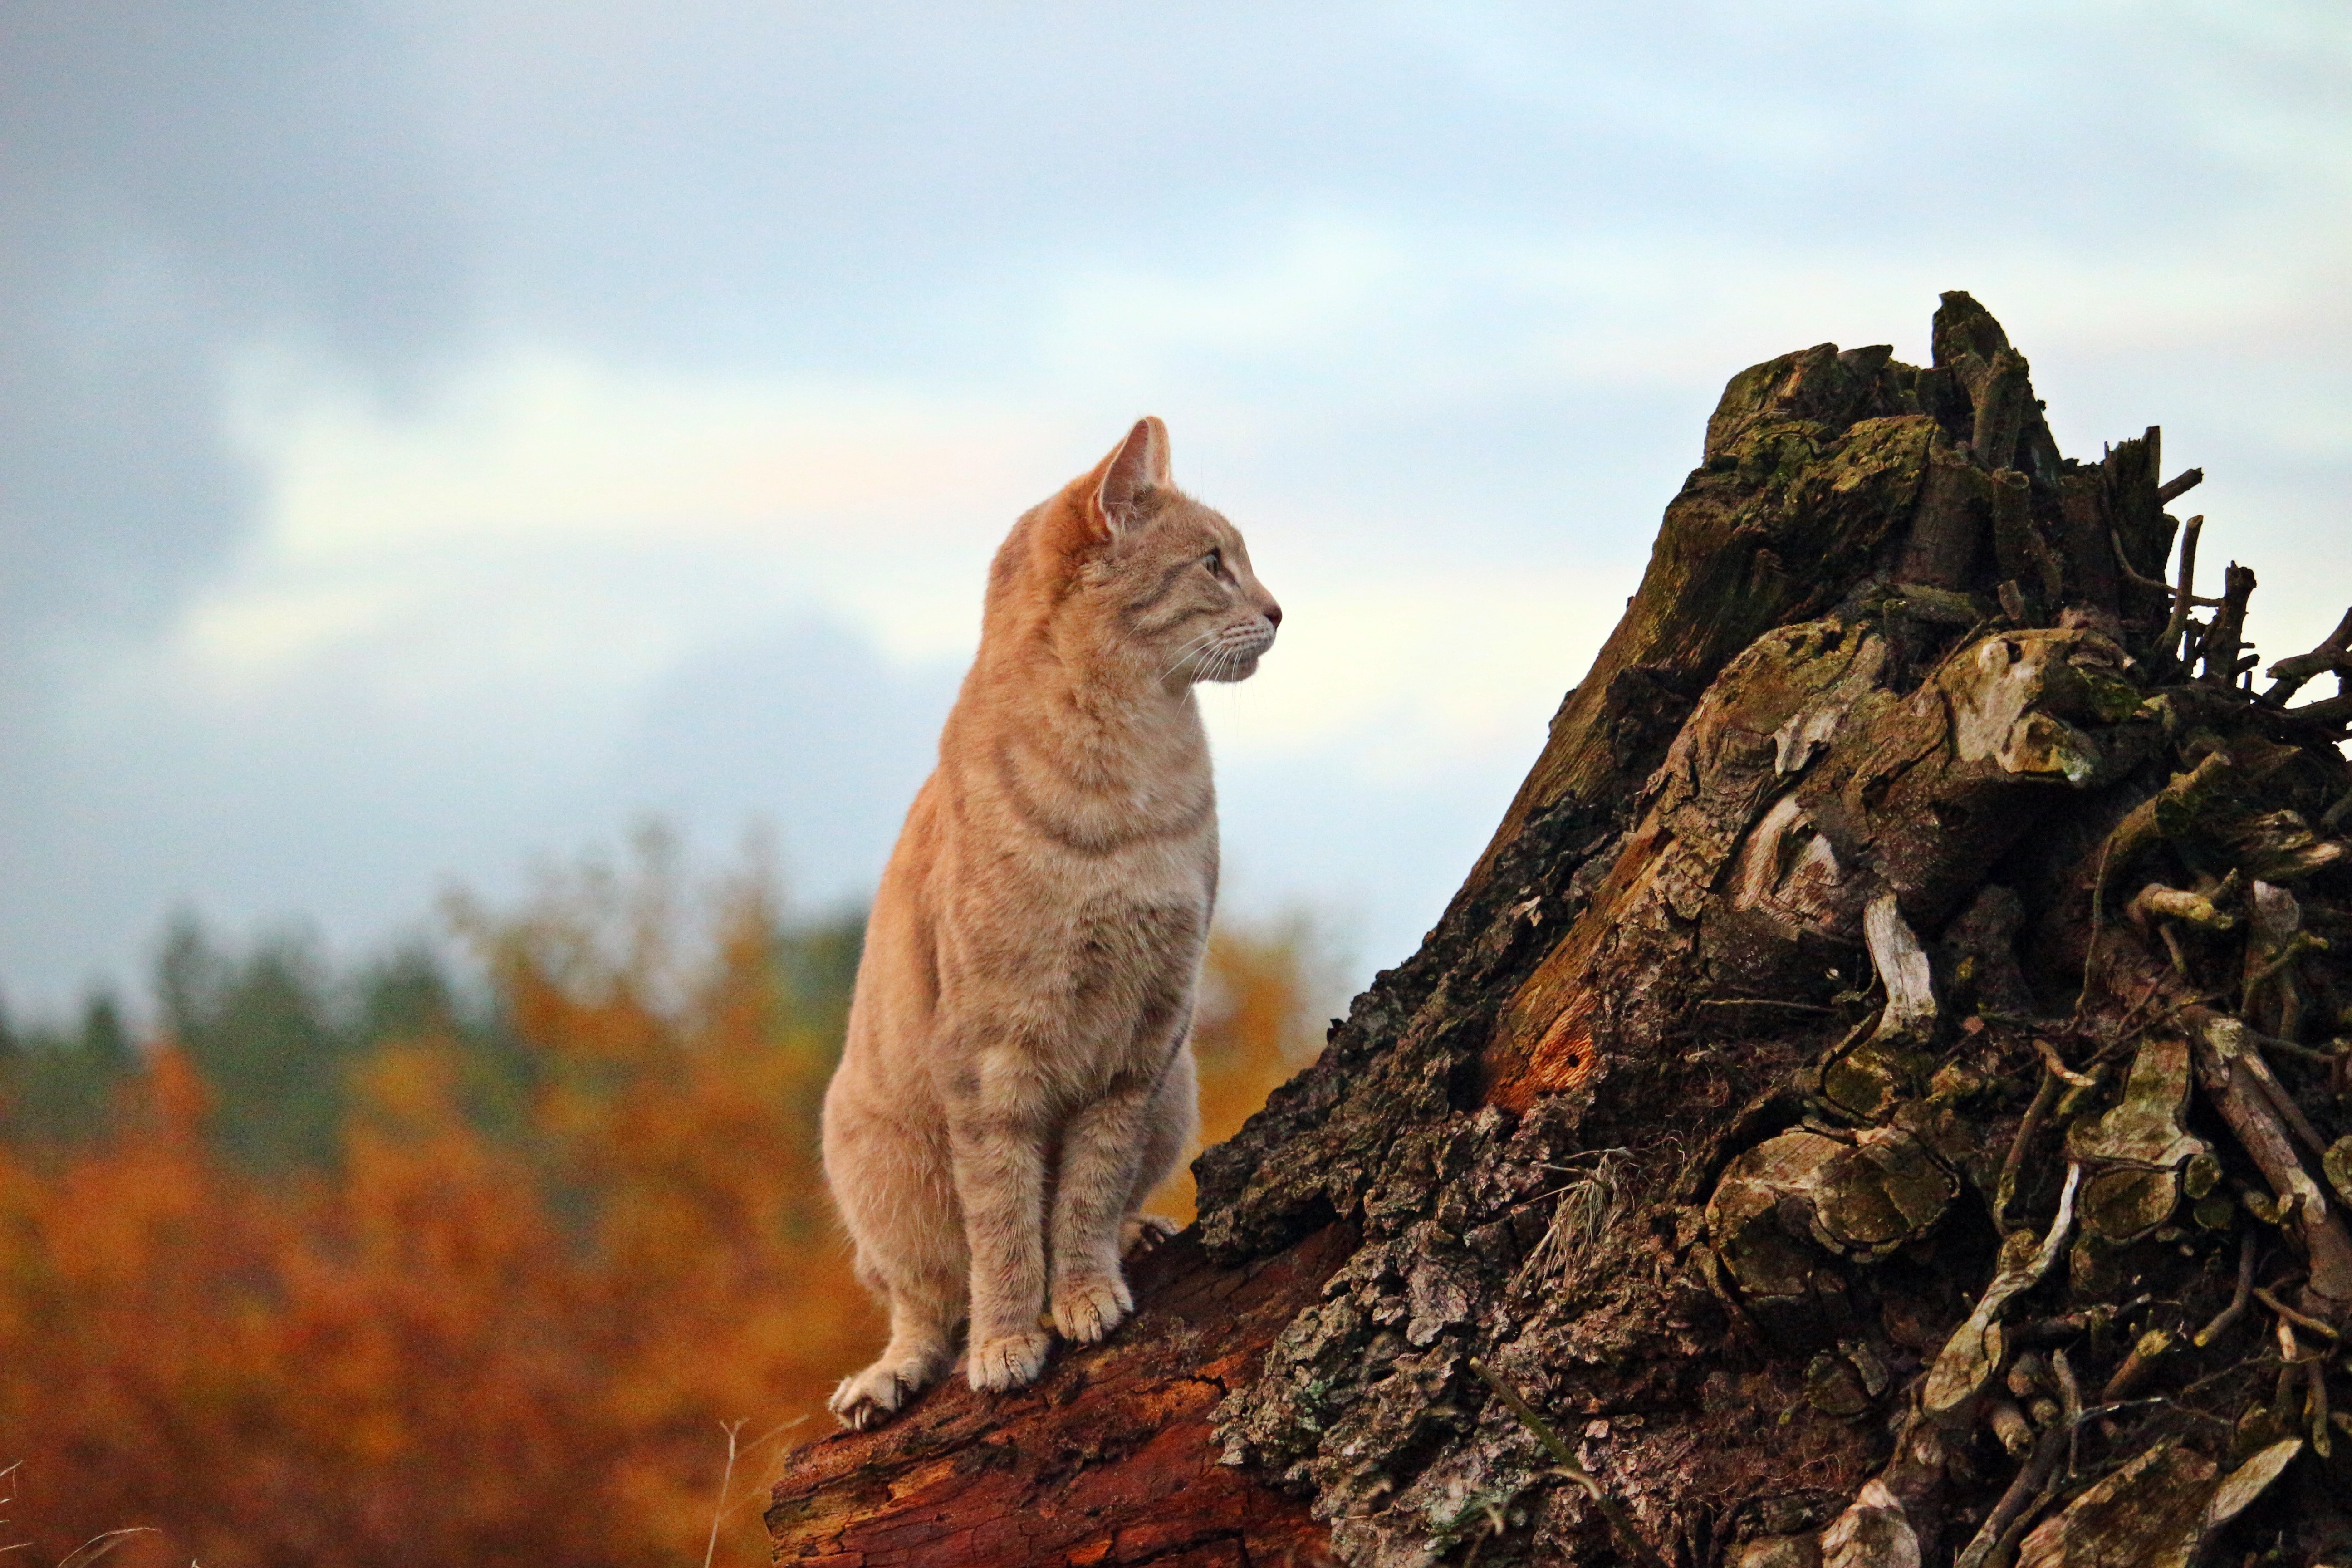
nature, rock, wildlife, kitten, cat, autumn, mammal, fauna, tree stump, mieze, breed cat, mackerel, tiger cat, small to medium sized cats, cat like mammal